Timo Sarpaneva

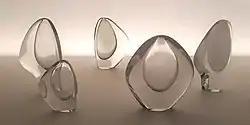
"Lansetti", among the Grand Prix winners of Milan triennale 1954.

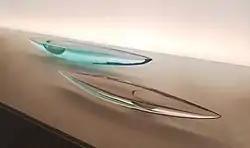
"Kajakki", among the Grand Prix winners of Milan triennale 1954.

Sarpaneva was a prolific designer of glass art, both sculpture and functional objects. He pioneered many new methods in glass making, together with the glassblowers of Iittala glassworks. Among the new methods developed was the wet-stick method where spherical spaces within glass are created not by blowing, but by protruding a wet stick into the glass mass. The contact with the hot mass causes the water to evaporate whereupon the vapor blows a cavity into the glass. The glassmakers of Iittala developed a habit of picking up, on their way to work, fallen branches of apple trees, a type of wood particularly well-suited for the purpose. This method is central to many of Sarpaneva's glass art series, such as Kajakki and Orchid.